USS Houston (CA-30)

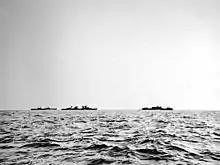
USS "Houston" escorting the Timor convoy in February 1942.

"Houston" arrived at Tjilatjap 5 February and stayed until 10 February, when she left for Darwin to escort a convoy carrying troops to reinforce forces already defending Timor. Escorting , , , and "Tulagi", "Houston" with the destroyer and sloops and departed Darwin before two in the morning of 15 February for Koepang. By eleven in the morning, the convoy was being shadowed by a Japanese flying boat that dropped some bombs without causing damage before departing. The next morning another shadowing aircraft had taken position, and before noon the convoy was attacked by bombers and flying boats in two waves. During the first attack, "Mauna Loa" suffered slight damage and two casualties, one killed and one wounded. "Houston"s fire showed no effects. During the second attack, "Houston" distinguished herself with a barrage which made her "like a sheet of flame" shooting down 7 of the 44 planes of the second wave. The convoy continued toward Timor for a few hours, with "Houston" launching a scout plane seeking the enemy position. ABDA suspected the presence of Japanese carriers, an imminent invasion of Timor, and a support fleet lying in wait and thus ordered the convoy back to Darwin, which it reached before noon on 18 February.